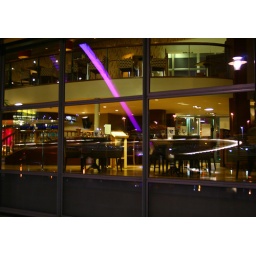
The Millenium bridge reflects in the windows of a nearby bar